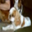
Label: dog